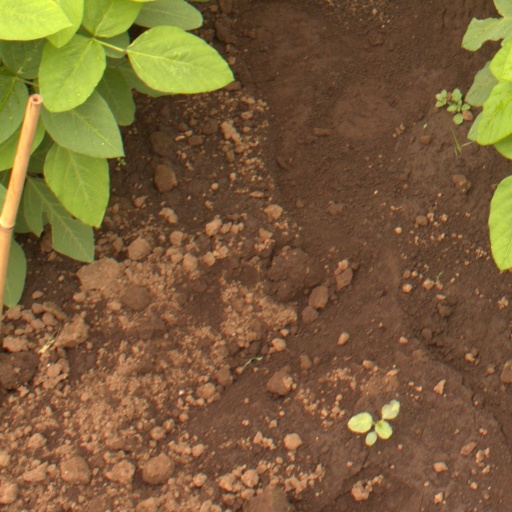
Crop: soybean